USS Crowninshield

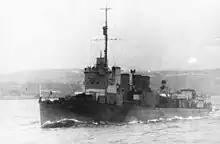
"Derzky", c.1944-1945

"Derzky" was one of eight s transferred to the Soviet Navy in lieu of Italian vessels surrendered in September 1943 and claimed by the Soviet Union as war reparations in May 1944. She sailed for Murmansk and was commissioned into the Northern Fleet. There she served as local convoy escort for the remainder of hostilities.